Provincial troops in the French and Indian Wars

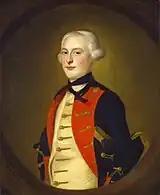
A 1756 portrait of a Massachusetts provincial officer by Joseph Blackburn

During the French and Indian Wars, provincial troops separate of the militia were raised by the colonial governors and legislatures for extended operations. These forces were often recruited through a quota system applied to the militia; drafts would only be used when enough volunteers didn't sign up. Bounties were used to boast volunteer enlistment. The officers were appointed by the provincial governments; the field officers were mostly men of political importance and members of the legislatures with many years service in the militia, while the junior officers were efficient and popular militia officers. The provincial troops were enlisted for specific campaign seasons, and organized anew each spring, yet most of the officers served year after year. The colonial governments also appointed persons in charge of logistics, often prominent merchants who had the business acumen and knowledge to run the extensive logistic operations required.